Dallas College El Centro

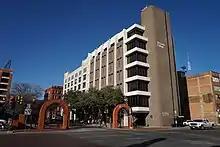
Dallas College El Centro Campus in the West End

Dallas College El Centro Campus (El Centro or ECC) is a public community college in Dallas, Texas. It is part of Dallas College.